4-6-2

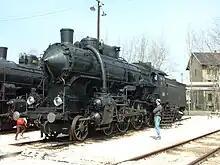
Hungarian 301.016

During the 1920s and 1930s the Deutsche Reichsbahn continued to build new Pacific designs, such as the Class 01.10 to Class 03.10 subclasses.